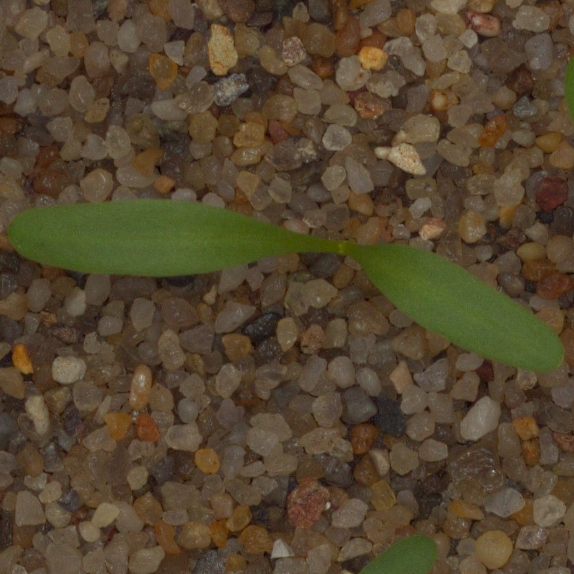
Label: sugar_beet